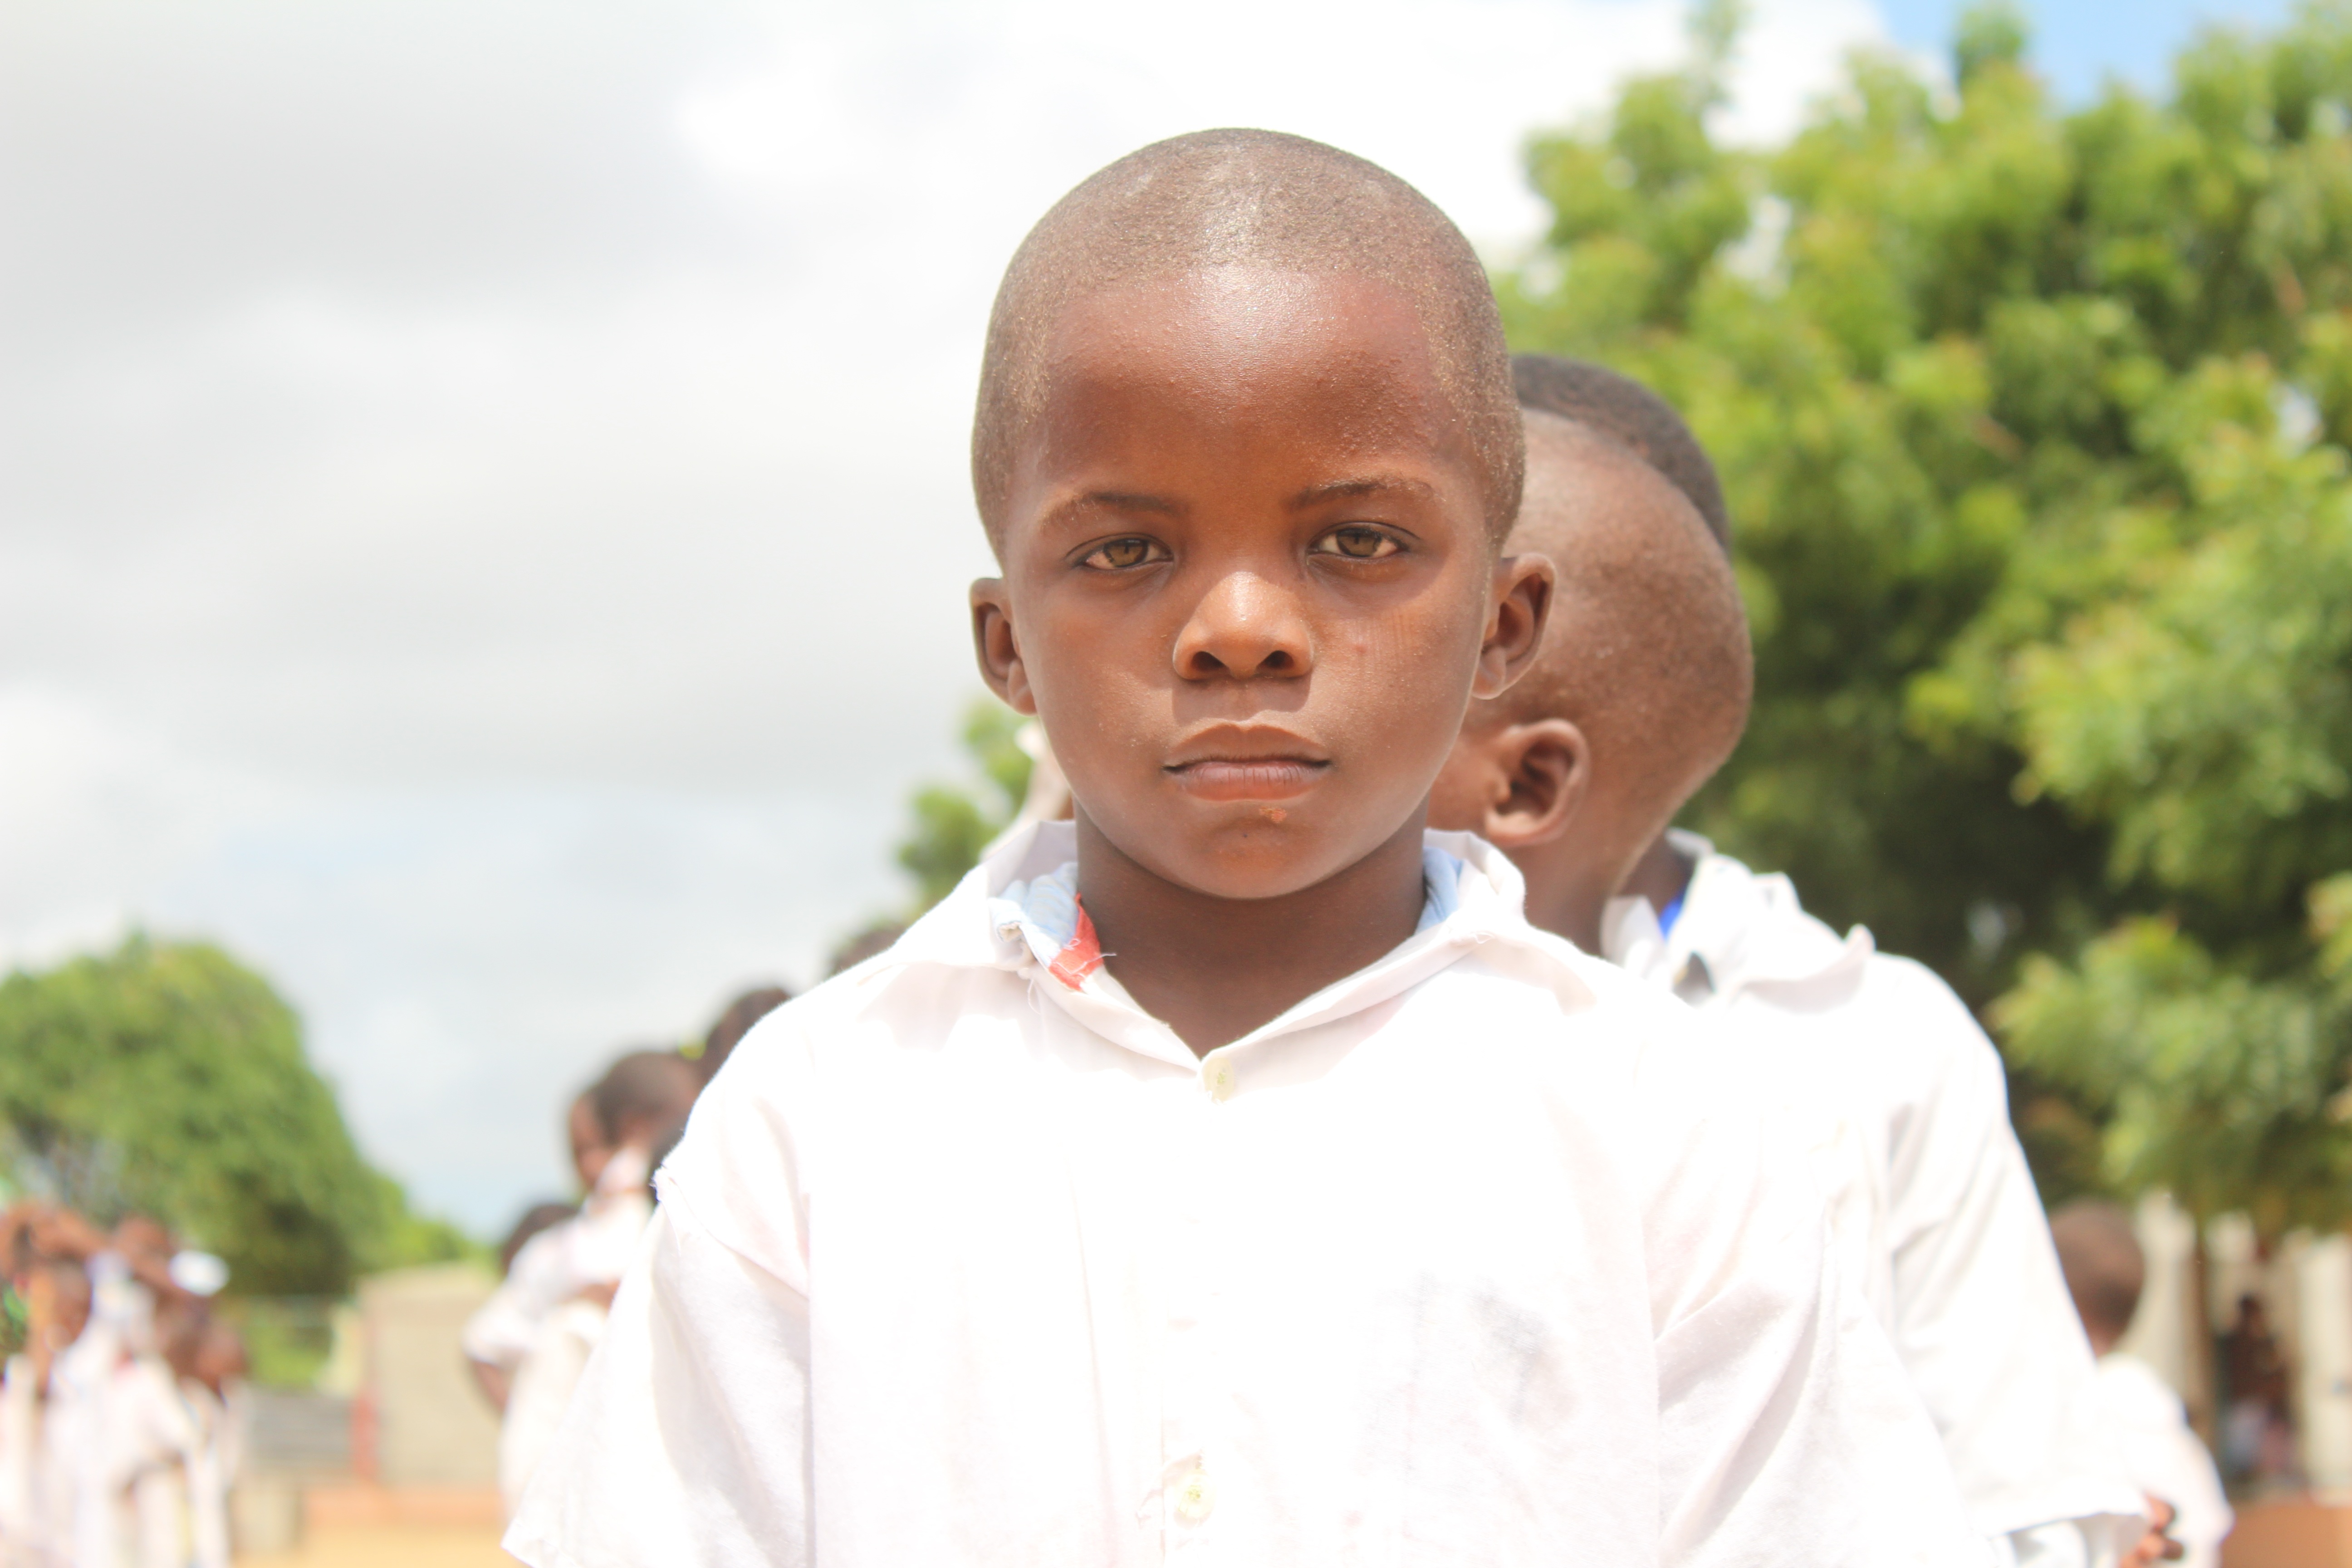
man, person, people, boy, male, child, senior citizen, family, students, poverty, african